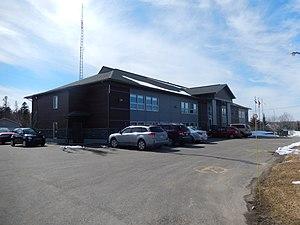
Mairie de Saint-Gabriel-de-Brandon, avril 2016.
Saint-Gabriel-de-Brandon est une municipalité du Québec, située dans la MRC D'Autray, dans la région administrative de Lanaudière.